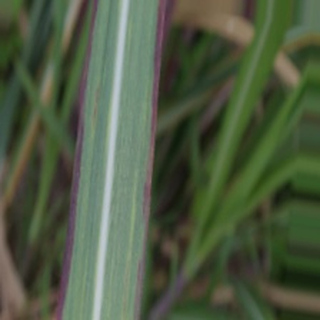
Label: sugarcane_bacterial_blight